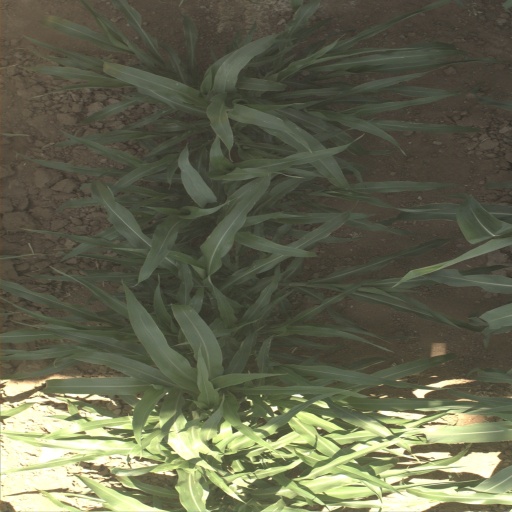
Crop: sorghum